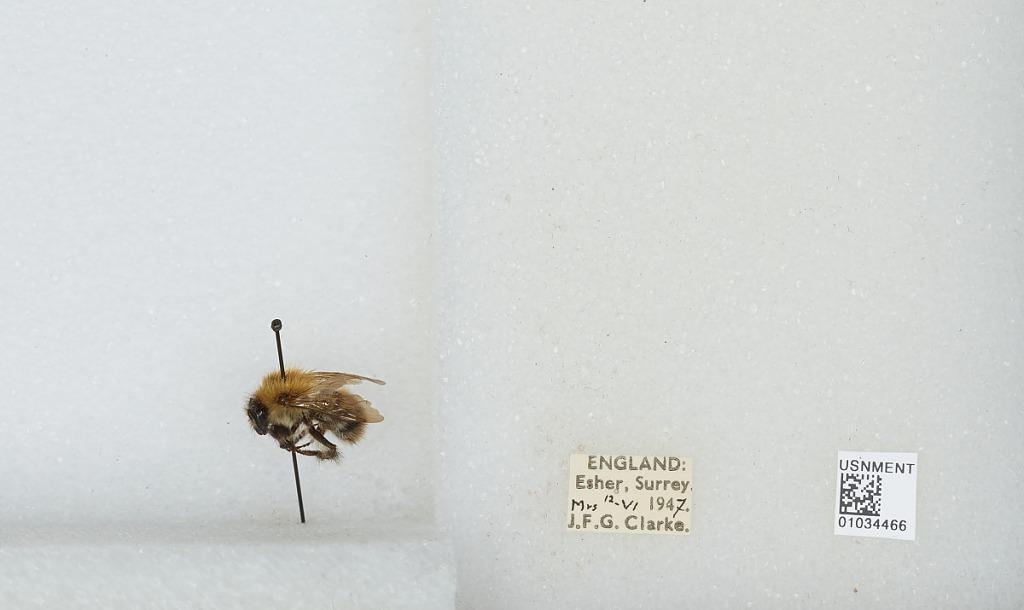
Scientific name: Bombus (Thoracobombus) pascuorum (Scopoli)
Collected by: J. Clarke
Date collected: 1947-6-12
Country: United Kingdom
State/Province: England
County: Surrey
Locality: Esher
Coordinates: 51.3691, -0.365